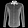
Label: Shirt